Stuyvesant High School

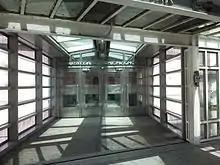
Entrance from the Tribeca Bridge

Stuyvesant fields 32 athletics varsity teams, including the swimming, golf, bowling, volleyball, soccer, basketball, gymnastics, wrestling, fencing, baseball/softball, American handball, tennis, track/cross country, cricket, football, and lacrosse teams. In addition, Stuyvesant has ultimate teams for the boys' varsity, boys' junior varsity, and girls' varsity divisions.